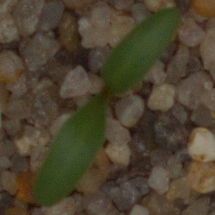
Label: sugar_beet